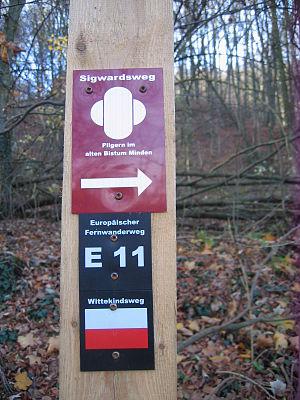
Près du mémorial pour Guillaume Ier d'Allemagne près de Porta Westfalica, arrondissement de Minden-Lübbecke, Rhénanie-du-Nord-Westphalie, Allemagne. العربية